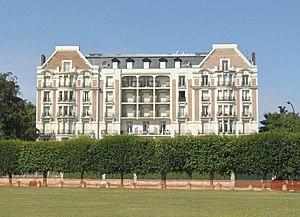
Ancien hôtel du Grand Condé, vu de la pelouse à Chantilly (Oise).
Le Grand Quartier général était une structure de commandement française utilisée à l'occasion de la Première Guerre mondiale. Le GQG a assuré le commandement de l'ensemble du corps de bataille français, d'août 1914 jusqu'à 1919.
Chantilly est une commune française située dans le département de l'Oise, en région Hauts-de-France. Située au cœur de la forêt de Chantilly, dans la vallée de la Nonette, elle se trouve au centre d'une agglomération d'environ 37 000 habitants. Au dernier recensement de 2017, la commune comptait 10 863 habitants appelés les Cantiliens.